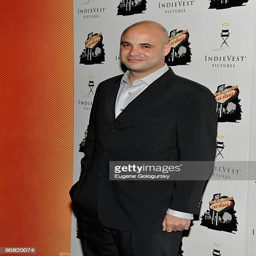
film writer attends the premiere